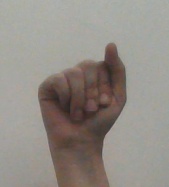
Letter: saad